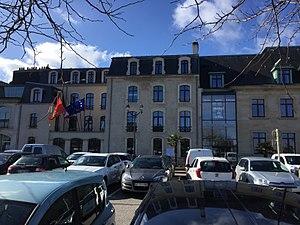
Mairie de Cherbourg-en-Cotentin